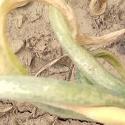
Crop: Onion
Condition: virosis-d